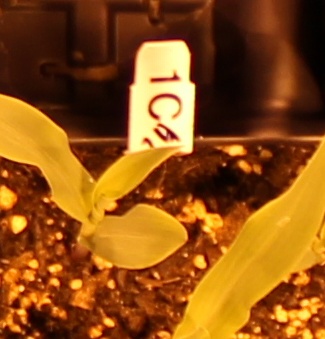
Label: Corn